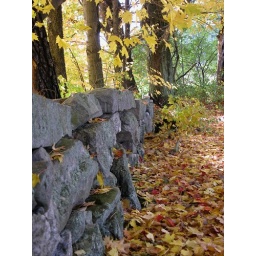
Attempting to find some cool angles with the stone walls around a cemetary.